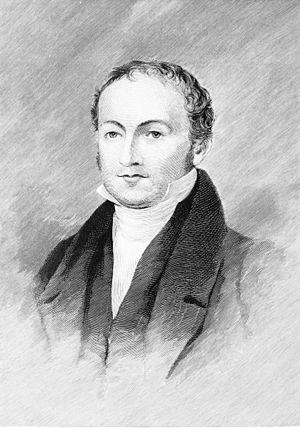
Lewis David von Schweinitz est un homme d’église, un botaniste et un mycologue américain, né le 13 février 1780 à Bethlehem et mort le 8 février 1834 dans cette même ville.